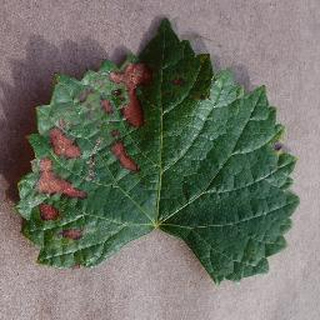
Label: grape_esca_black_measles